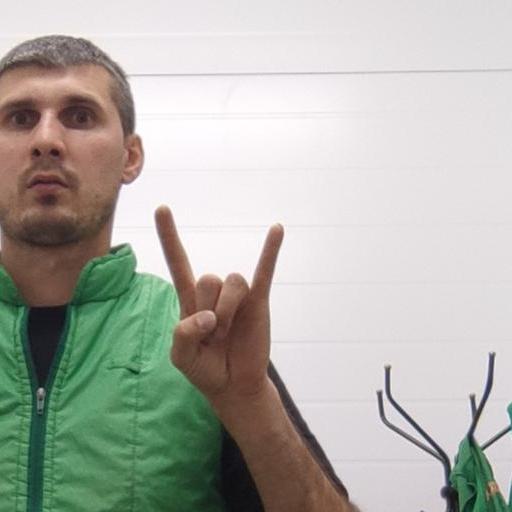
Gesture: rock